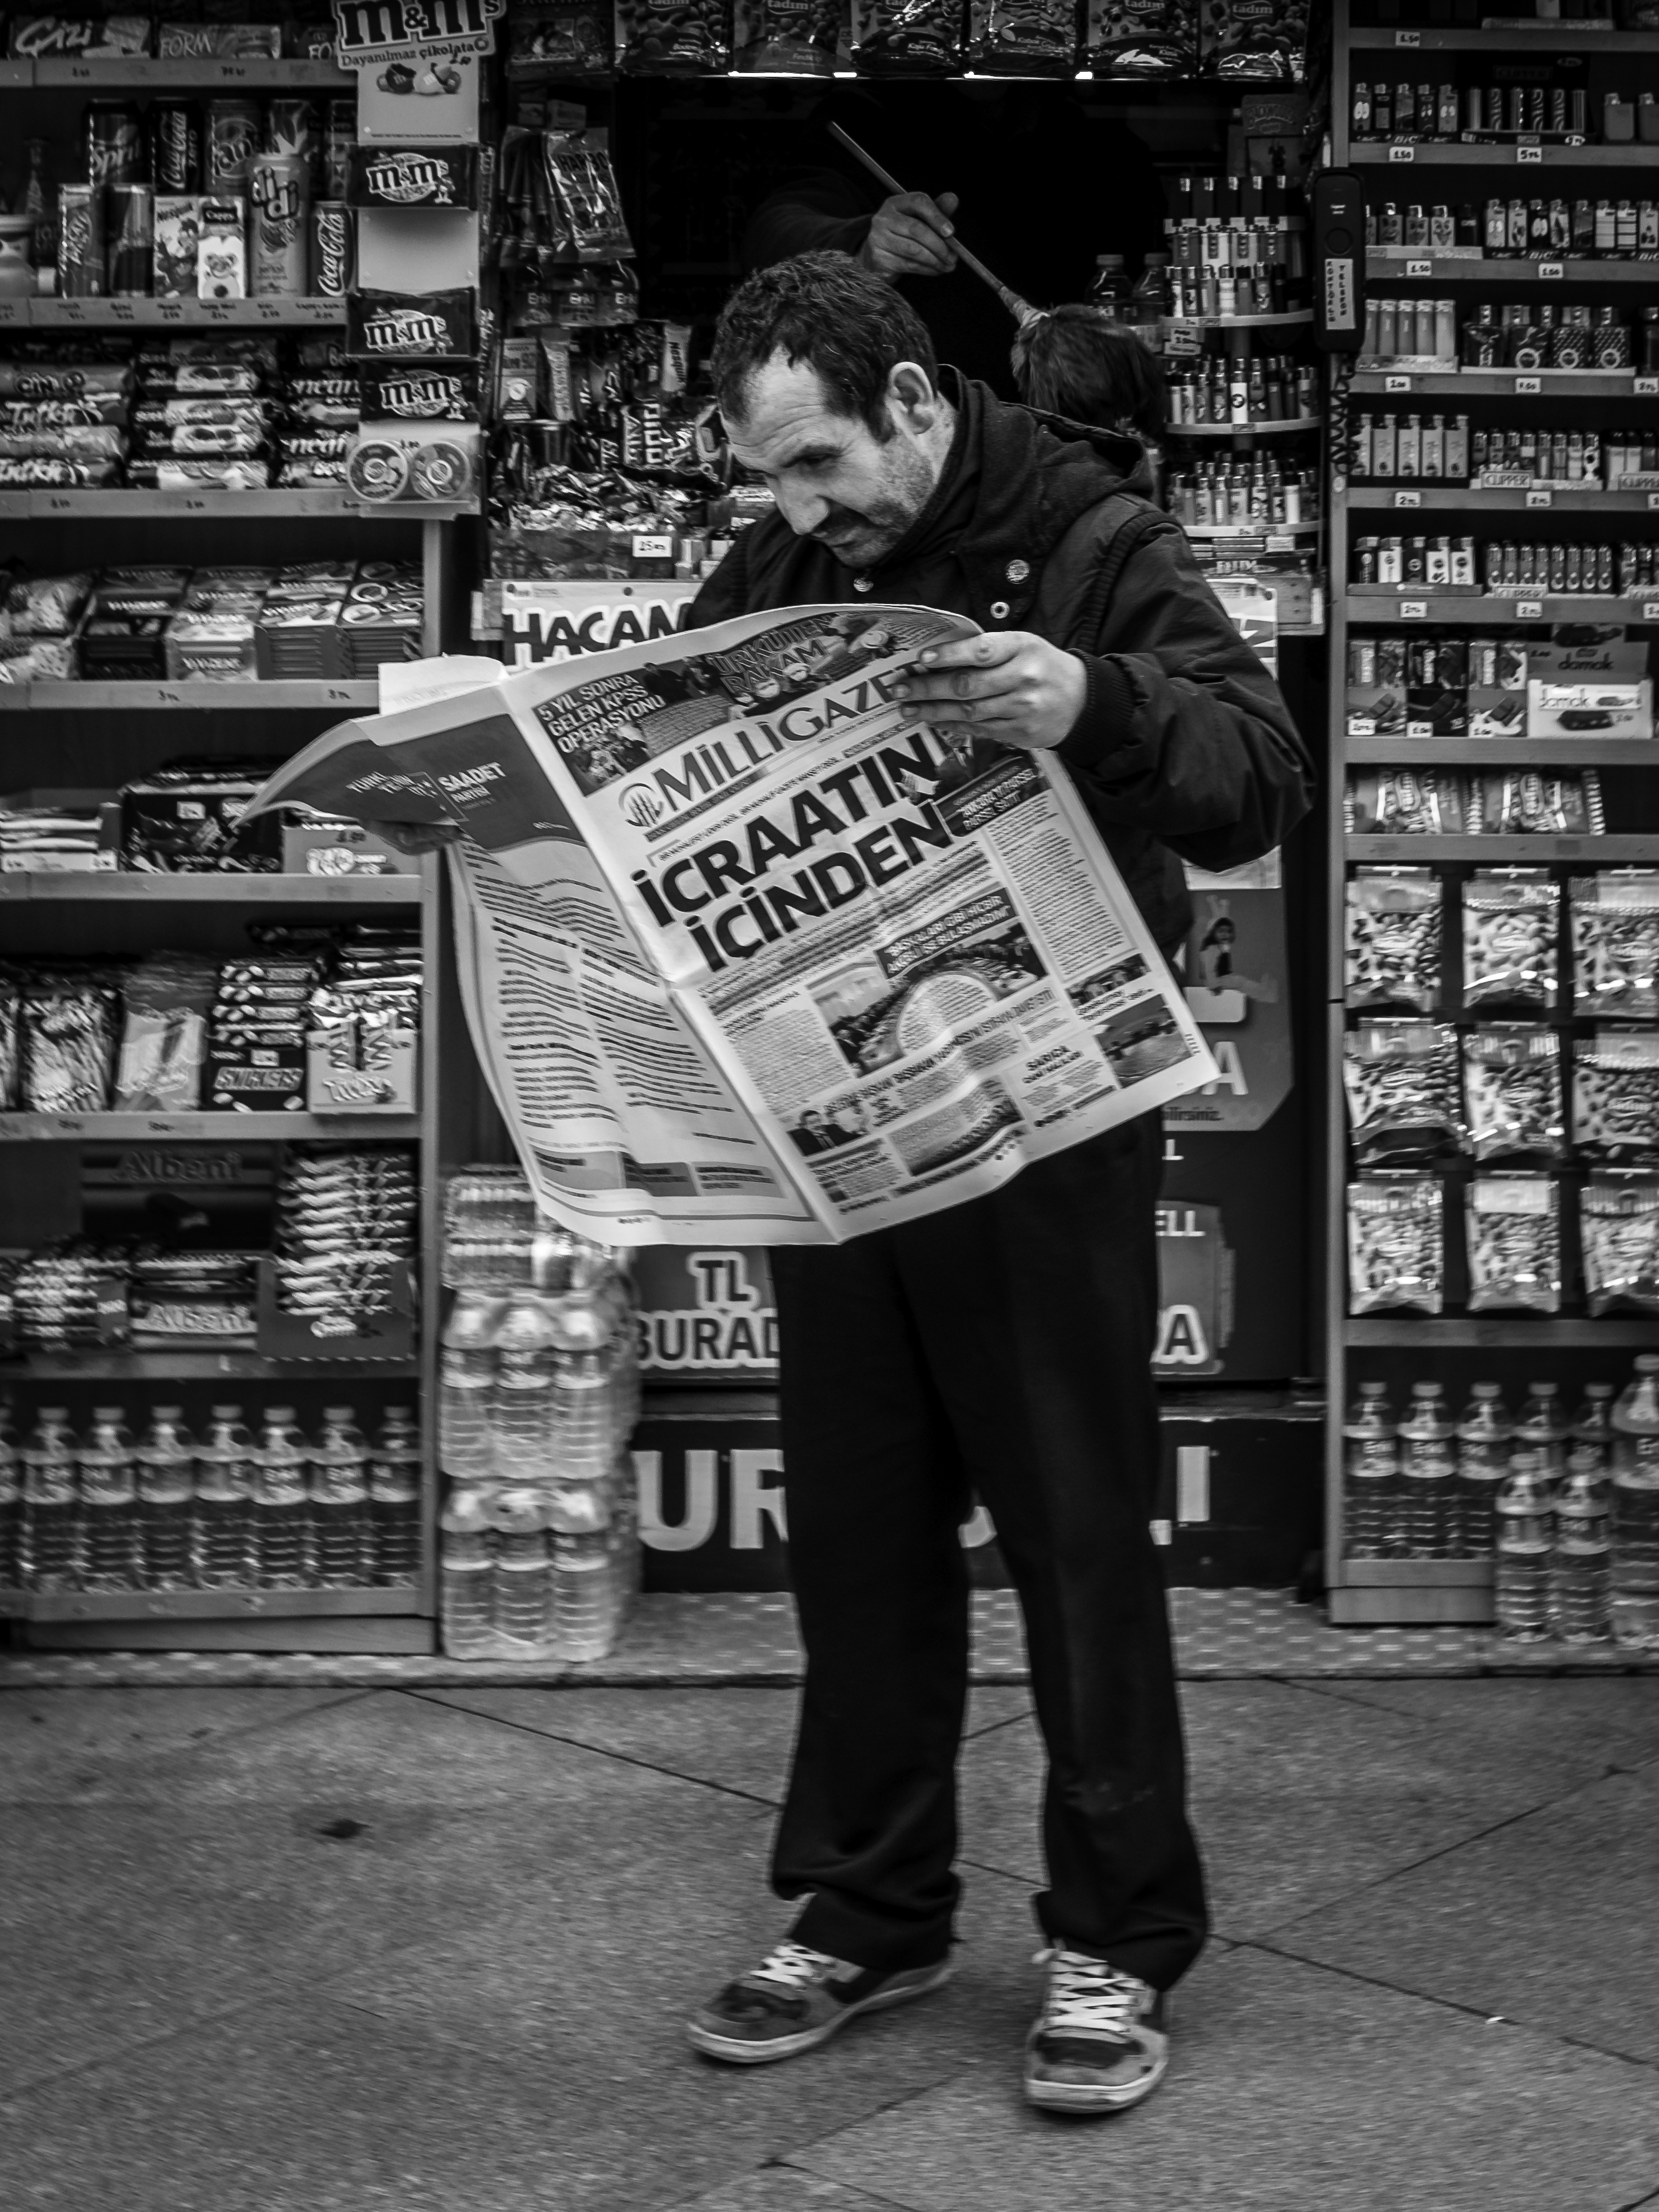
man, black and white, people, road, street, reading, explore, newspaper, standing, black, monochrome, streetphotography, flickr, bw, blackandwhite, candid, creativecommons, stand, gentleman, infrastructure, turkey, kiosk, composition, istanbul, sw, scene, schwarzweis, 32, menschen, unposed, ungestellt, strasenfotografie, lesen, verkaufsstand, mann, erwachsener, fujixt1, fujifilmxt1, hochformat, szene, adult, portraitformat, stehend, bewegung, rights, zeitung, turkei, monochrome photography